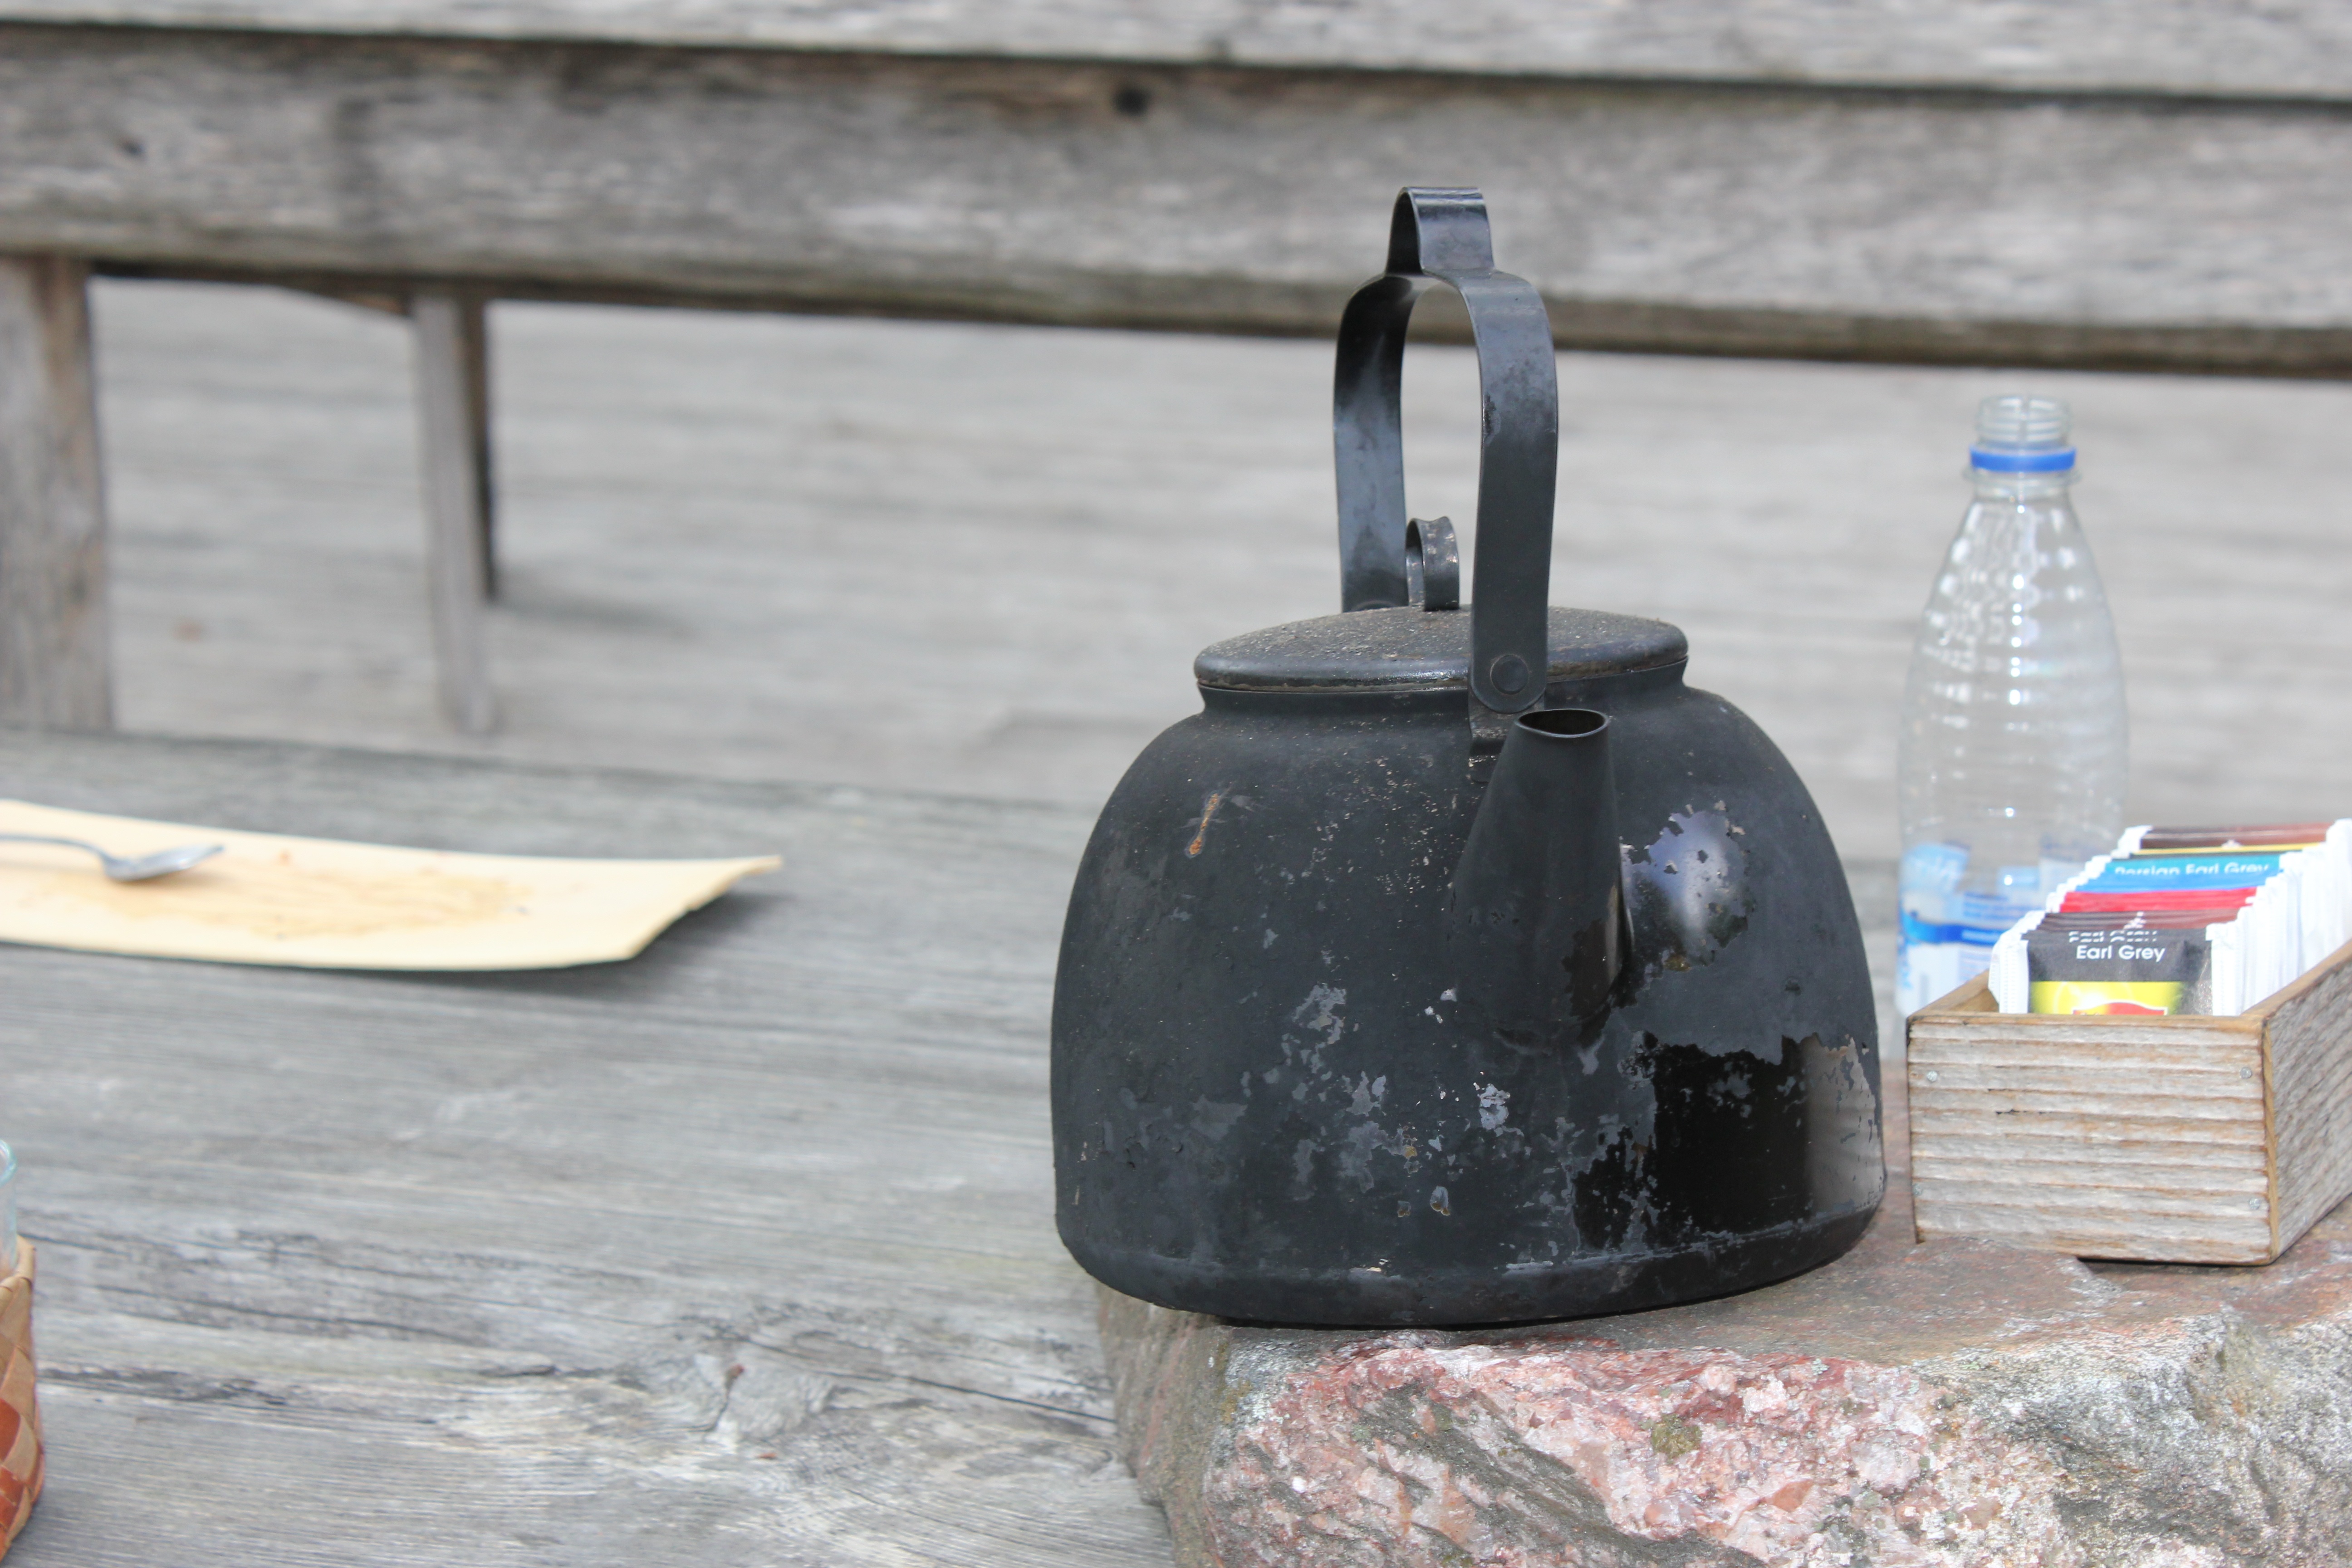
coffee, wood, retro, vehicle, coffeepot, iron, man made object